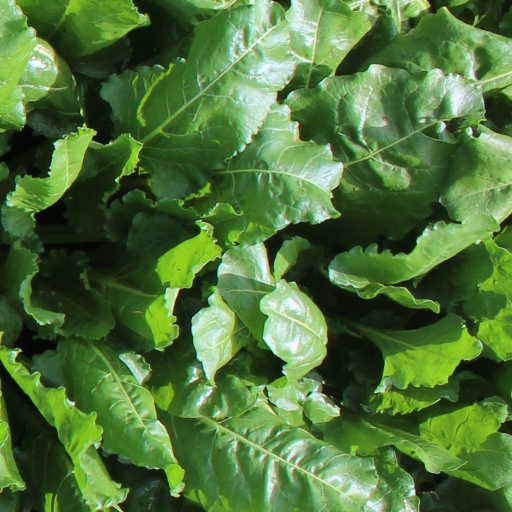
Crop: sugar beet